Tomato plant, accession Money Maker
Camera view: horizontal (90 deg, fisheye); turntable rotation: 0 degrees
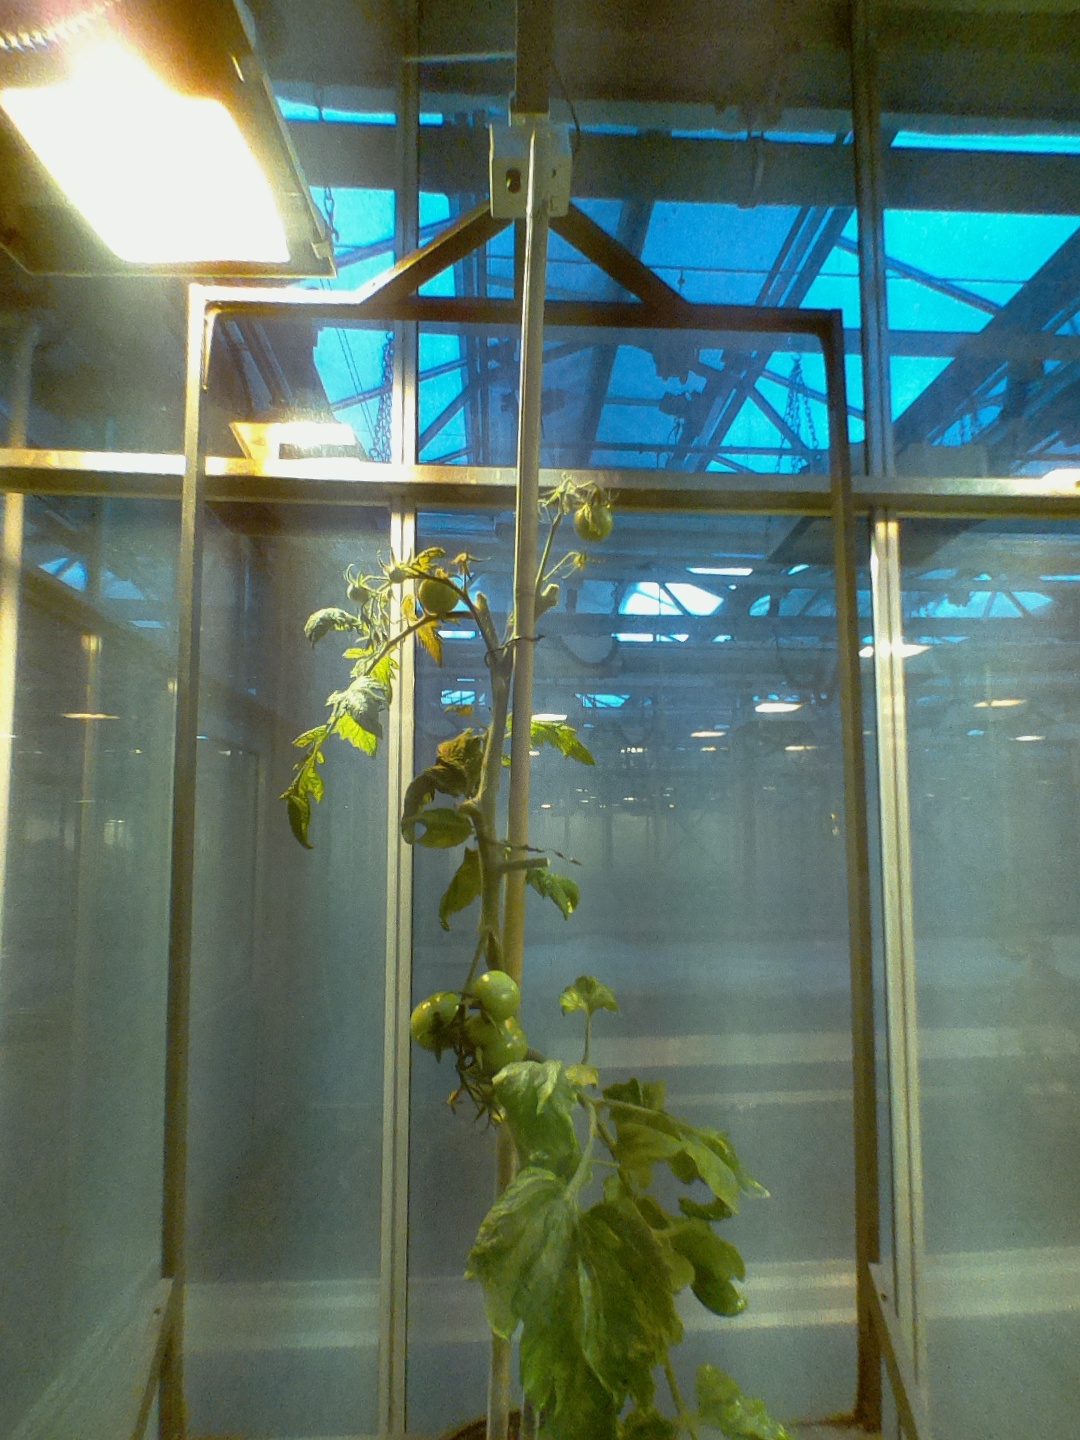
BBCH growth stage 77: 70%-80% of final fruit size